Imane Saoud

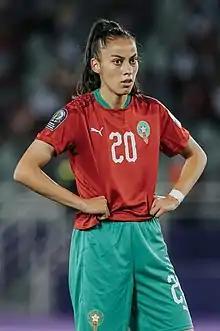
Saoud representing Morocco in 2022

Imane Saoud (born 6 June 2002) is a Moroccan professional footballer who plays as a midfielder for Première Ligue club Nantes.